Matthias Morys

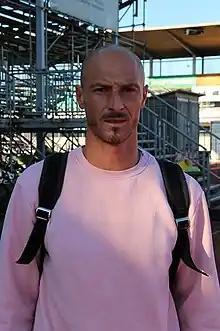
Morys with Austria Lustenau in September 2019

Matthias Josef Morys (born 19 March 1987) is a Polish-German former professional football forward.